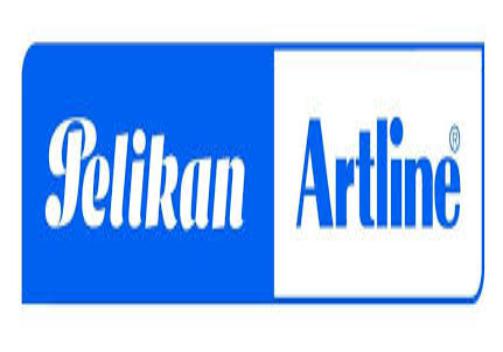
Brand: artline
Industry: Necessities